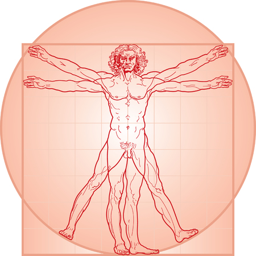
the man , or so called man .